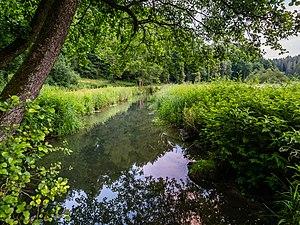
La Suisse franconienne est une région touristique allemande de Haute-Franconie, au sud-ouest de Bayreuth, ainsi nommée en raison de ses particularités culturelles et géologiques. Elle se caractérise par son paysage montagneux fameux pour ses roches et grottes karstiques ainsi qu'une forte densité de châteaux et de ruines. Elle occupe la partie nord du Jura franconien et compte pour sites principaux ː Pottenstein, Gößweinstein, Muggendorf, Ebermannstadt, Streitberg, Egloffstein et Waischenfeld.